Tom Thumb

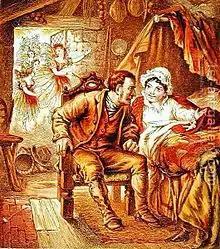
The Queen of the Fairies attends the birth of Tom Thumb

Richard Johnson's "The History of Tom Thumbe" of 1621 tells that in the days of King Arthur, old Thomas of the Mountain, a plowman and a member of the King's Council, wants nothing more than a son, even if he is no bigger than his thumb. He sends his wife to consult with Merlin. In three months' time, she gives birth to the diminutive Tom Thumb. The "Queene of Fayres" and her attendants act as midwives. She provides Tom with an oak leaf hat, a shirt of cobweb, a doublet of thistledown, stockings of apple rind, and shoes of mouse's skin.